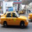
Label: automobile